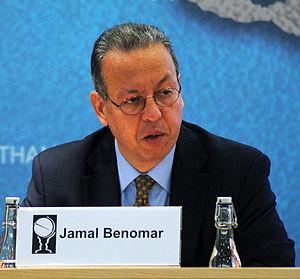
Jamal Benomar, en arabe : جمال الدين بن عمر, né en 1957, est un conseiller spécial de l'ONU auprès du secrétaire général des Nations unies d'origine marocaine et de nationalité britannique. Depuis la crise politique burundaise de 2015, son action est fréquemment dirigée vers l'amélioration du dialogue entre gouvernement burundais et l'ONU.